Somapura Mahavihara

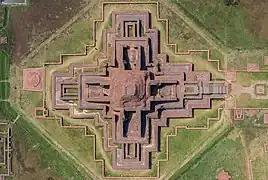
Aerial view

The purpose of this central structure at the midst of the courtyard remains unsolved since its discovery. Hence, most of the debates generated hitherto on the architecture of Sompur Mahavihara are centered on the identification its missing superstructure. The reason may be manifold, but the most important one is the non-availability of substantial amount of first-hand resource including a comprehensive architectural documentation at the disposal of the researchers. There are different arguments regarding the terminating top of the central structure of Sompur Mahavihara.